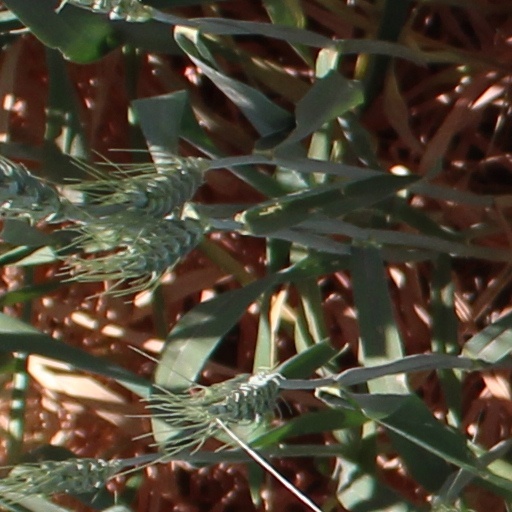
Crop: wheat